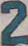
Number: 2